No. 671 Squadron AAC

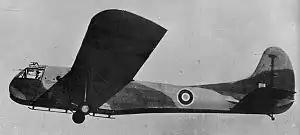
A Waco CG-4 (Hadrian) in British service.

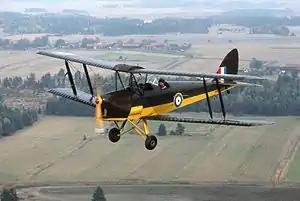
A de Havilland Tiger Moth restored in wartime colours.

671 Squadron was formed on 1 April 1986 at Middle Wallop as part of 2 Regiment AAC (Training). From 2000 it was operated Westland Lynx AH.7's, Westland Gazelle AH.1's and Bell 212 AH.1's. It joined 7 Regiment AAC (Flying) on 1 April 2009.